Maria Bissell Hotchkiss

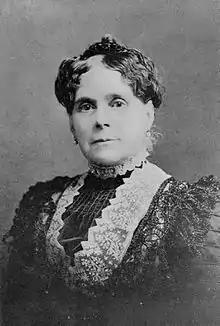

Maria Harrison Hotchkiss ( Bissell; August 14, 1827 – November 10, 1901) was an American educator, heiress, and philanthropist. She was married to wealthy munitions maker Benjamin B. Hotchkiss, though long estranged. Upon receiving his inheritance she founded The Hotchkiss School, a private boarding school in Lakeville, Connecticut, in 1891.